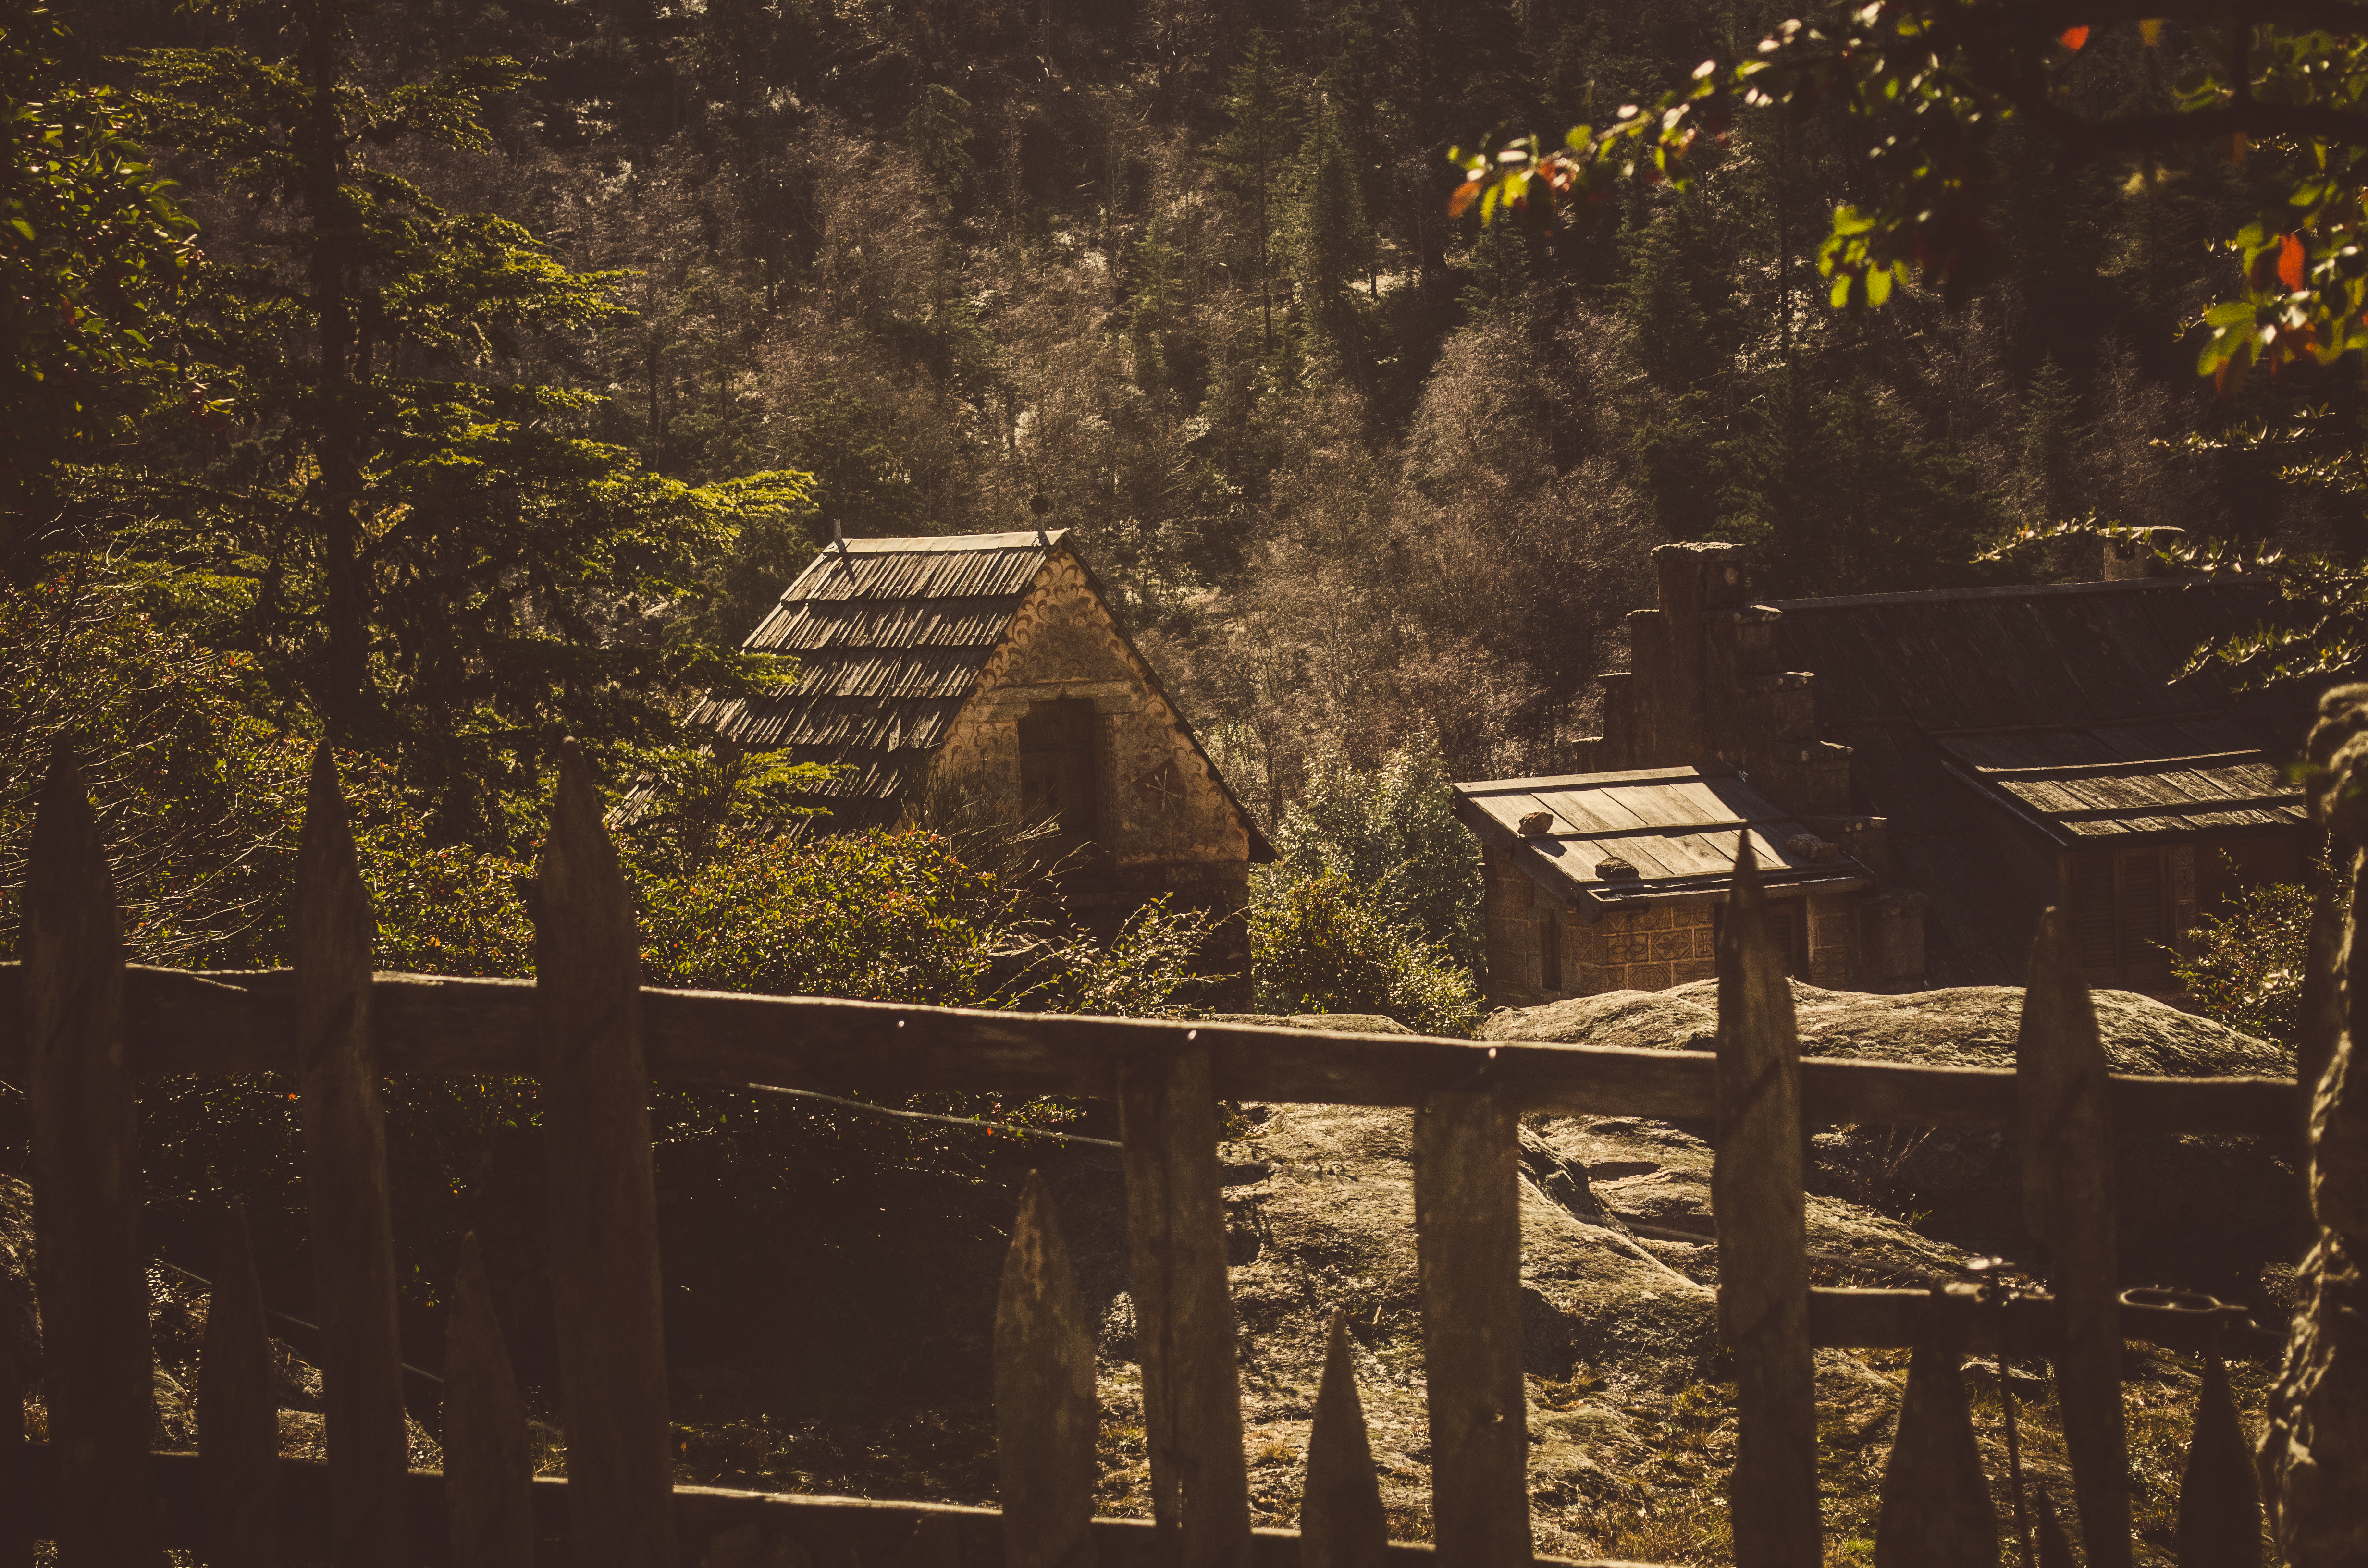
village, houses, ruins, brown, nature, land, tree, yellow, leaf, sunlight, biome, wall, wood, atmosphere, forest, landscape, plant, Tints and shades, house, autumn, jungle